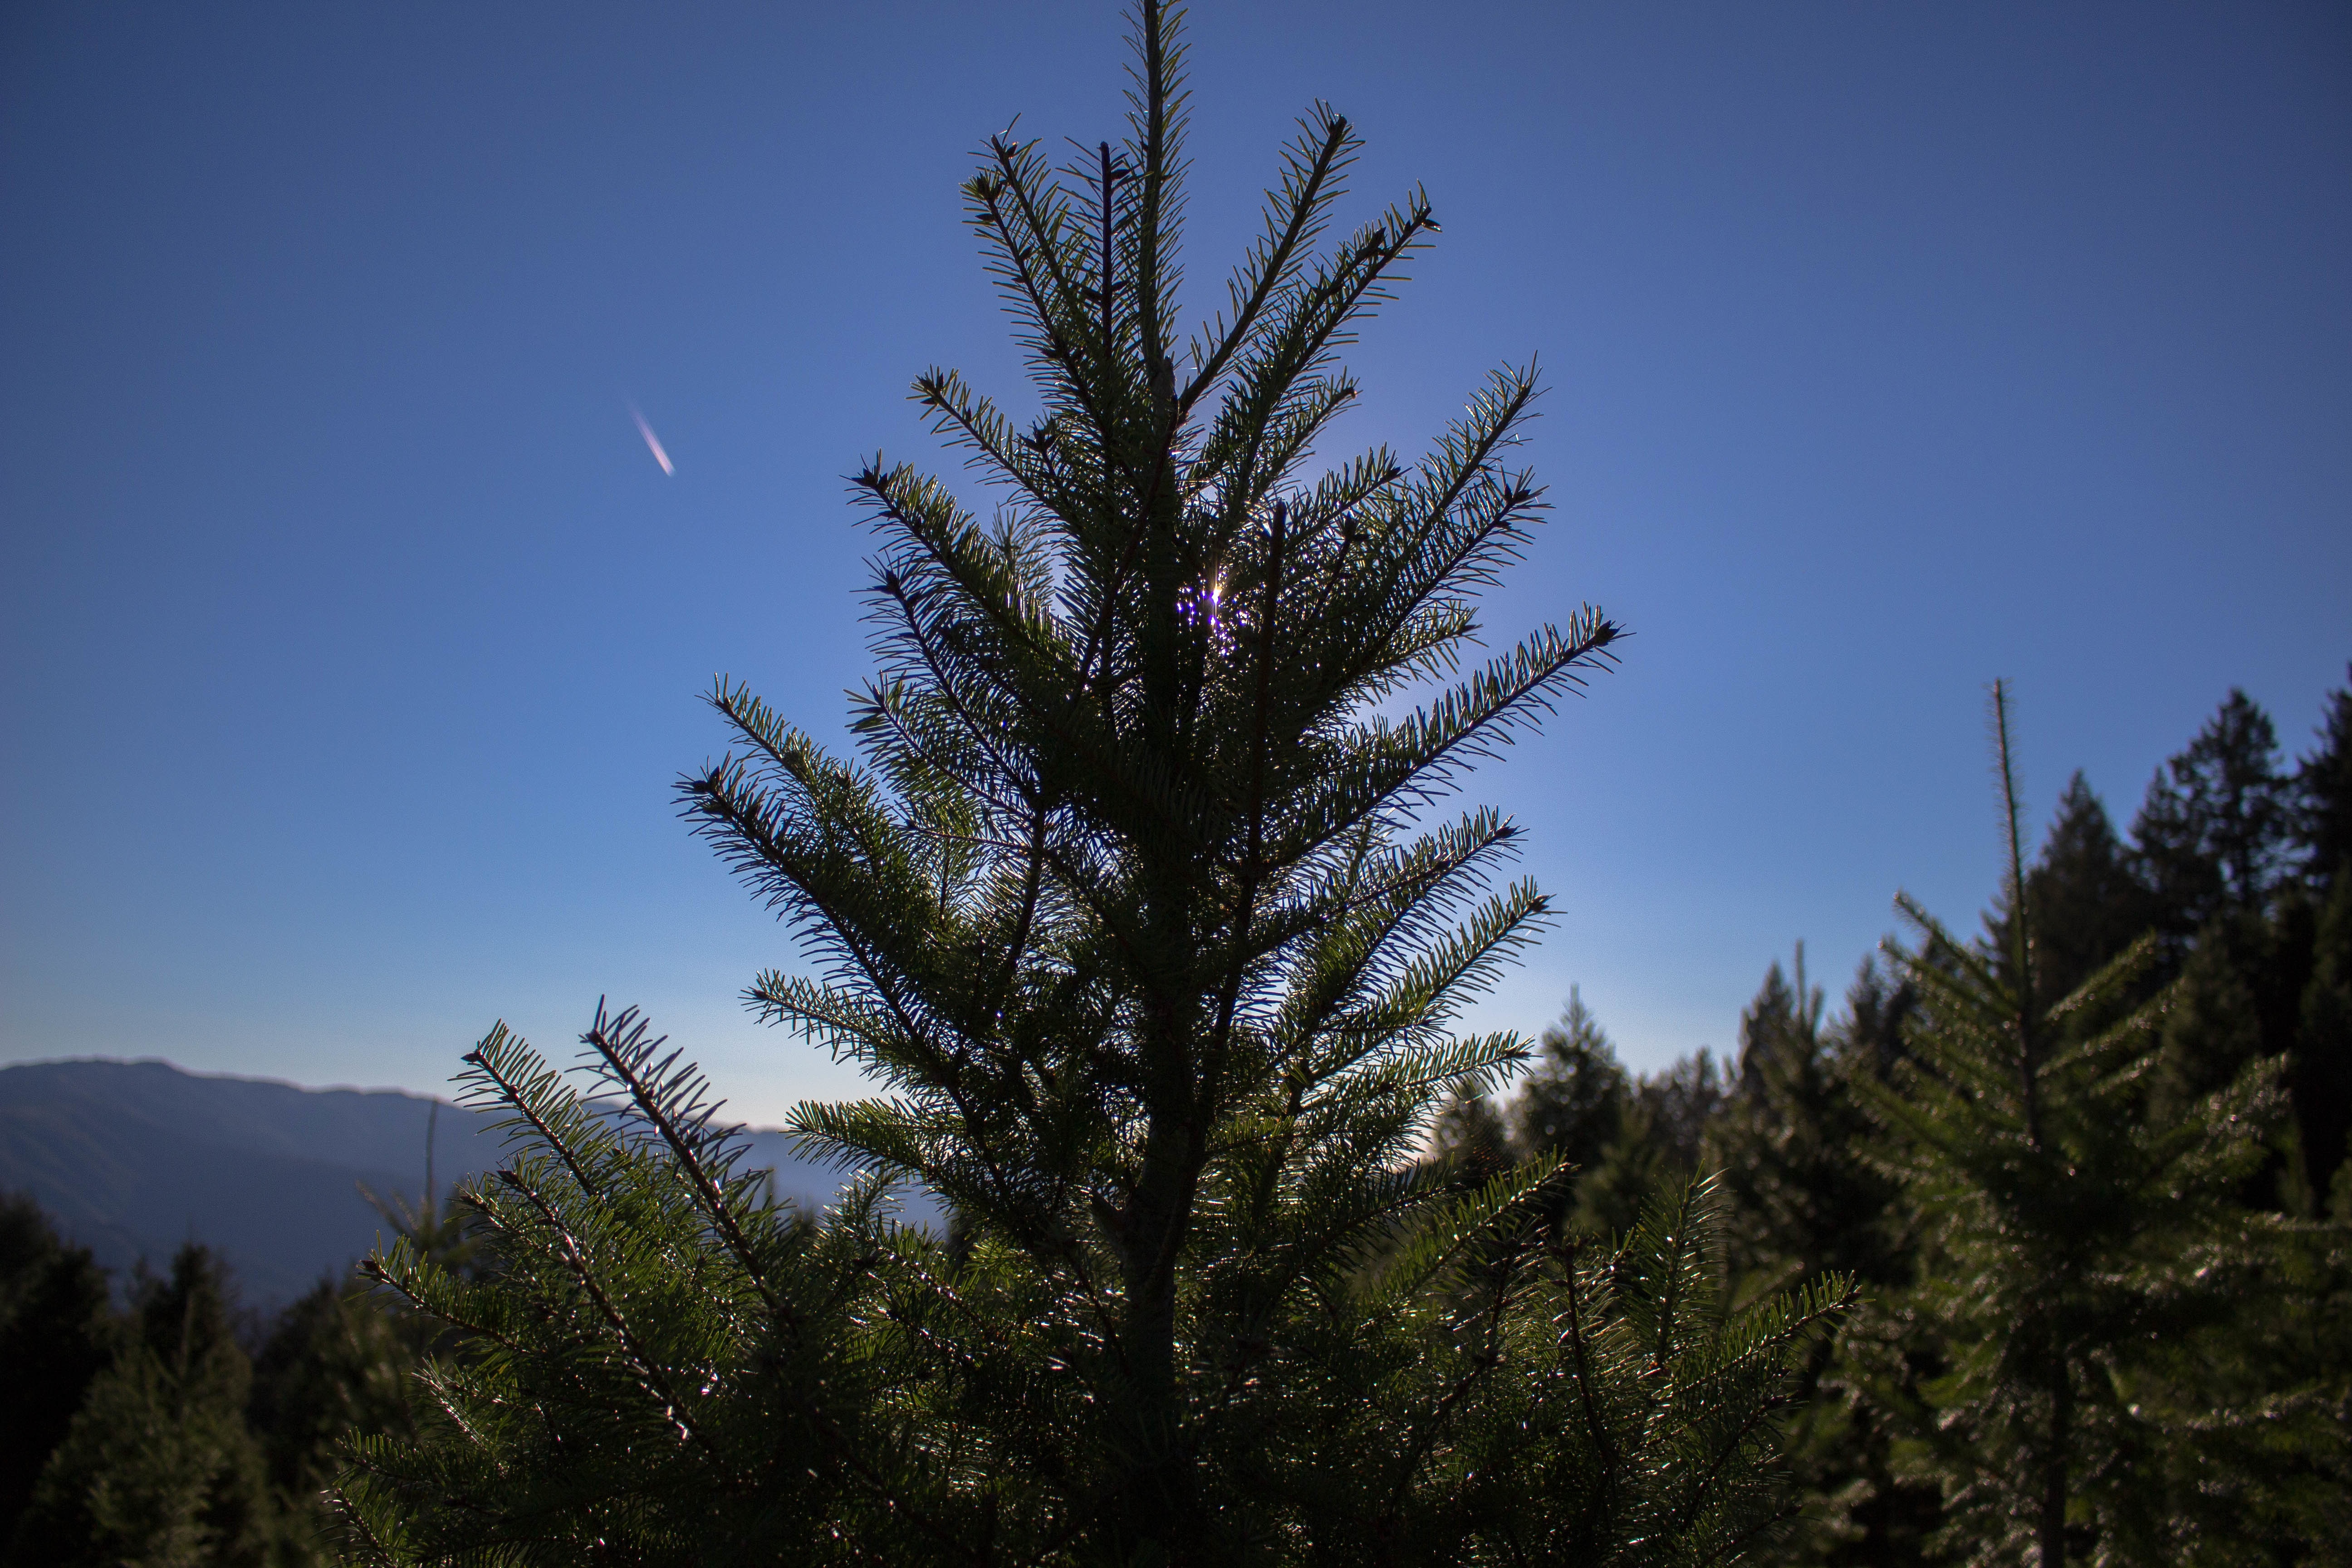
tree, nature, forest, wilderness, branch, mountain, cloud, plant, sky, leaf, hill, flower, mountain range, fir, flora, ridge, conifer, spruce, larch, ecosystem, biome, woody plant, mountainous landforms, temperate coniferous forest, land plant, arecales